Composing hut of Gustav Mahler (Attersee)

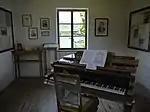
Mahler's piano

Since 1985 Mahler's former composing hut shows a permanent exhibition. In the first decades, Mahler's piano, photographs, music sheets and original documents were exhibited.